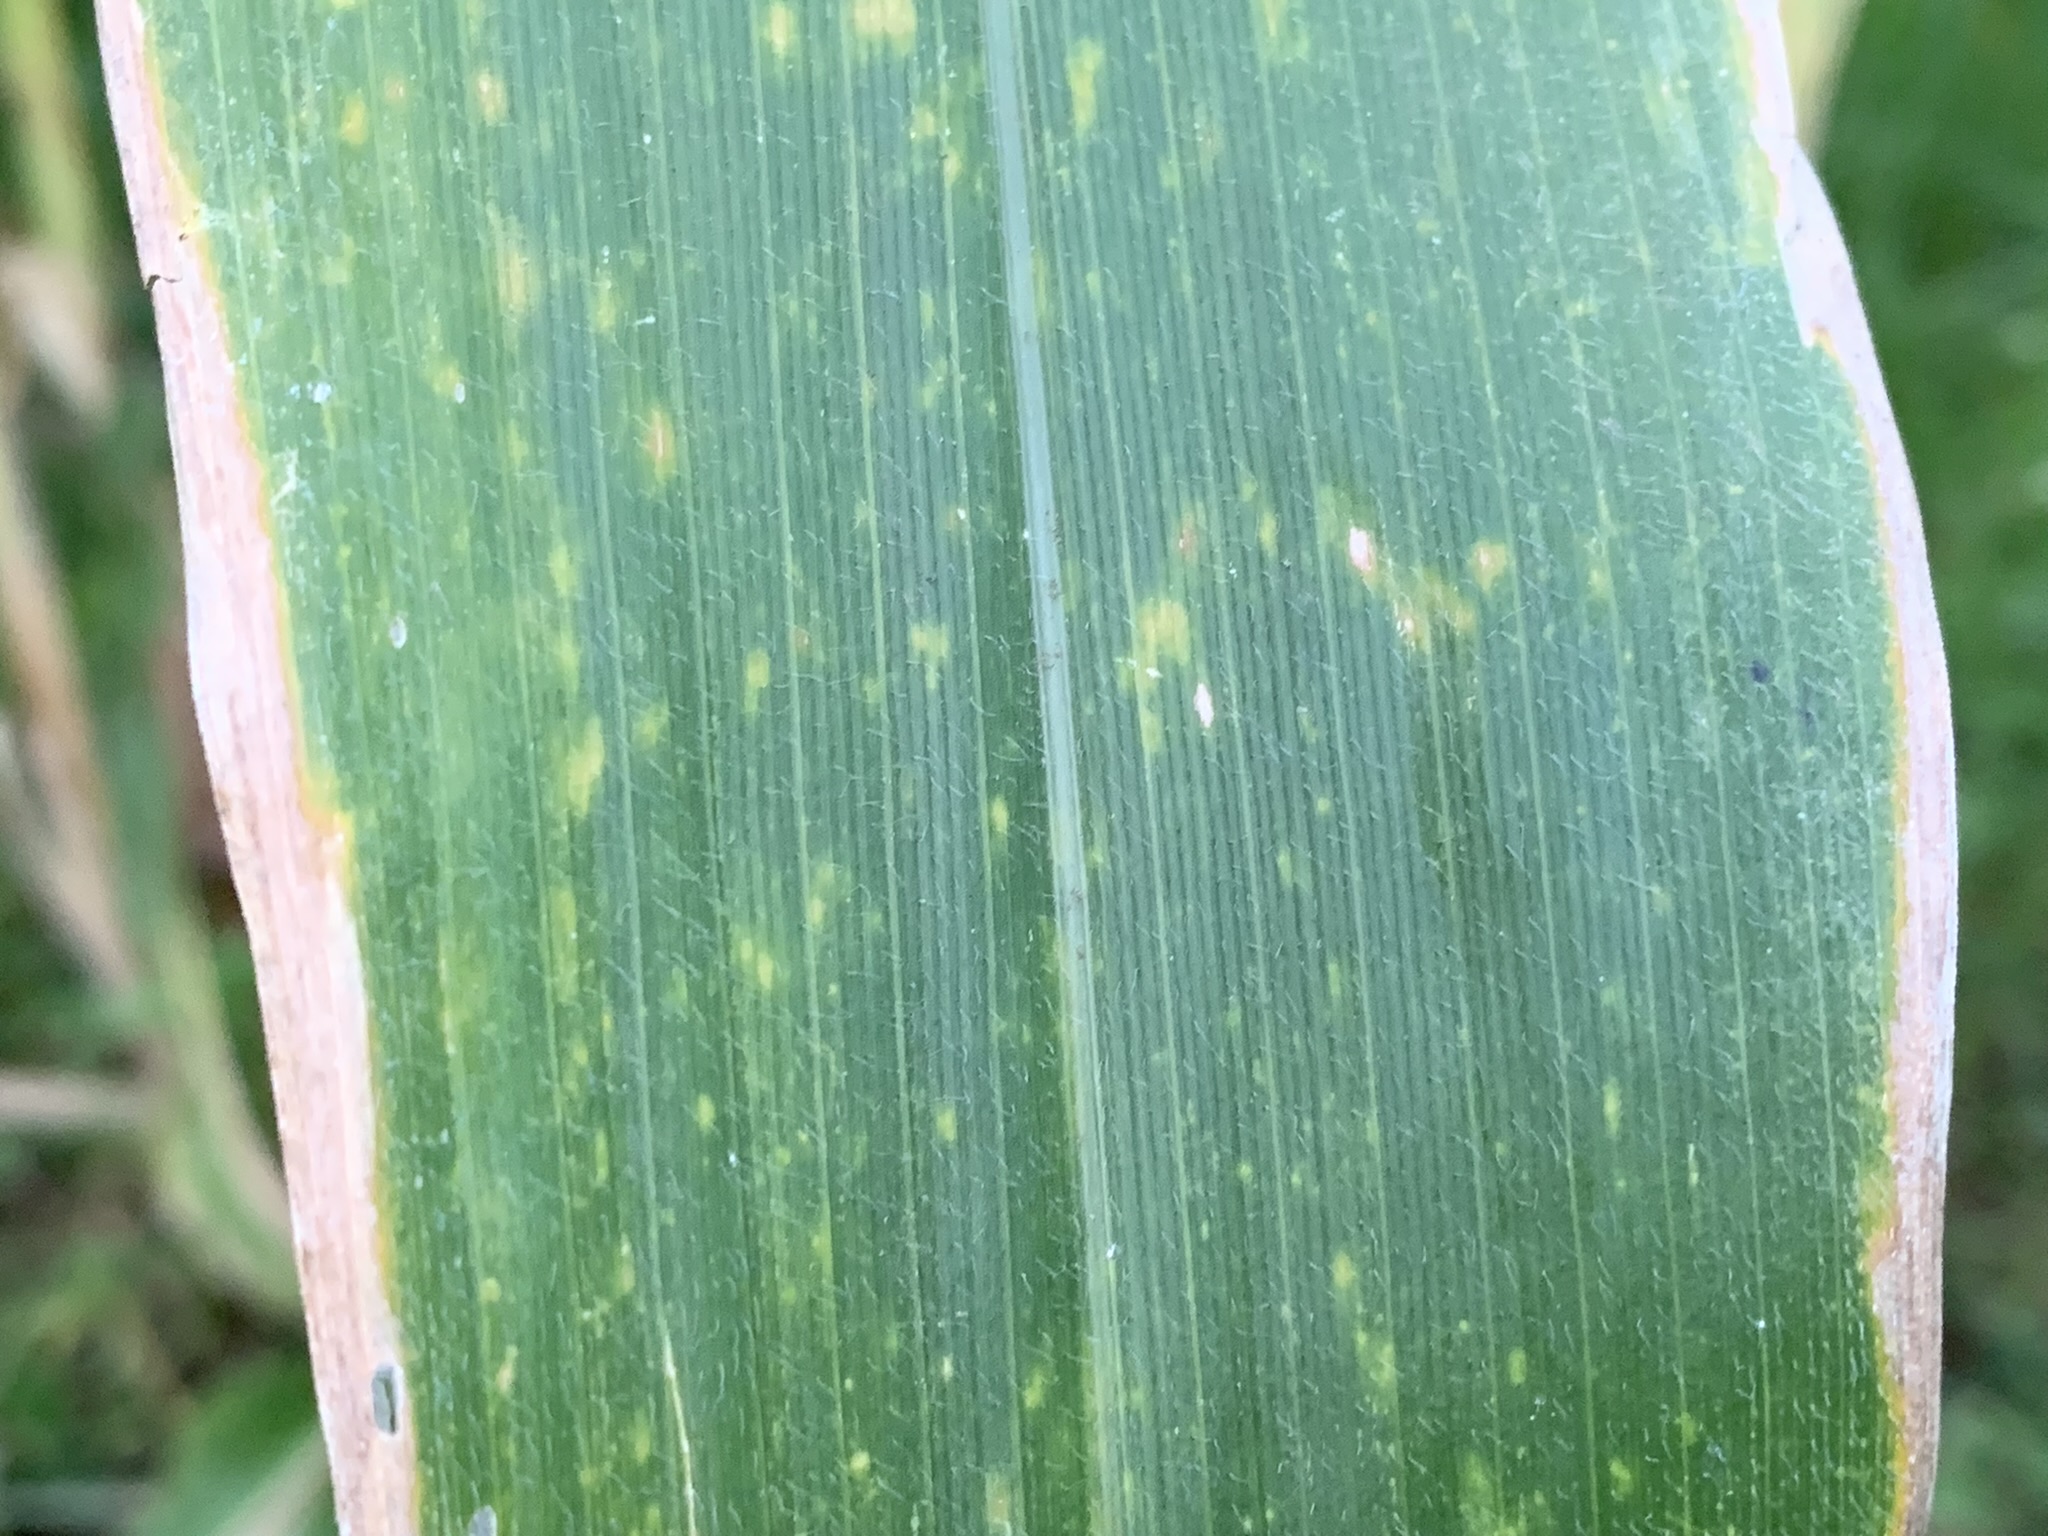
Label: MLN